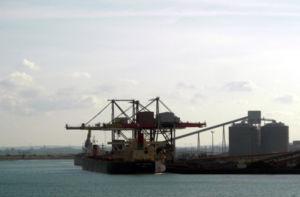
Cape Provence, un vraquier, à quai à Dunkerque IMO Number: 9300570 MMSI Number: 371162000 Callsign: 3EBL9 Length: 289 m Beam: 45 m
L'économie du Nord-Pas-de-Calais est caractérisée par une implantation ancienne de secteurs d'activité important tels l'agriculture et ses dérivés, le textile, et le commerce en raison de sa situation géographique. La révolution industrielle donna un essor considérable à ces activités traditionnelles, et la présence de charbon permit le développement d'une industrie lourde. Après la Seconde Guerre mondiale, les centres de recherche ne furent pas reconstruits pour éviter la destruction ou l'appropriation de découvertes en cas de conflit et d'une quatrième occupation par l'Allemagne de la région. La fin des Trente Glorieuses coïncide avec le déclin des houillères, qui alimentait en énergie l'industrie lourde de la région. Ces graves difficultés structurelles s'ajoutent à la crise économique : Des trois grands secteurs qui étaient les piliers de son économie, charbon, acier, textile, seuls les deux derniers subsistent encore tant bien que mal. La dernière mine de la région a fermé en décembre 1990 et la sidérurgie a été déplacée de la Sambre et du Valenciennois sur la côte à Dunkerque pour utiliser le minerai apporté des antipodes. La pétrochimie y est aussi installée.
Dunkirkmax désigne une classe de vraquiers dont les dimensions leur permettent de faire escale au port de Dunkerque. De nombreuses marchandises en vrac transitent par ce port, dont du minerai de fer transporté par des minéraliers et déchargé par des portiques, à destination des industries métallurgiques.